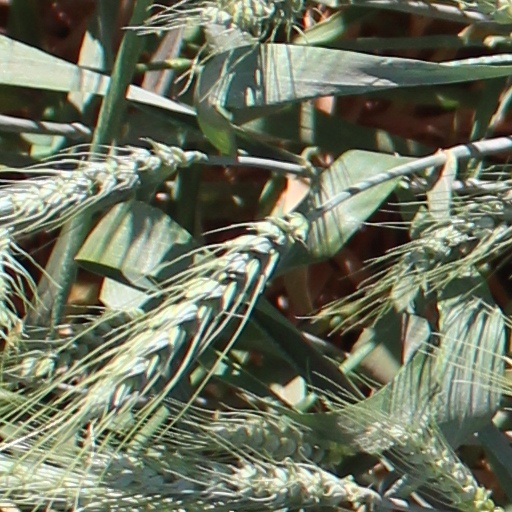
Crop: wheat